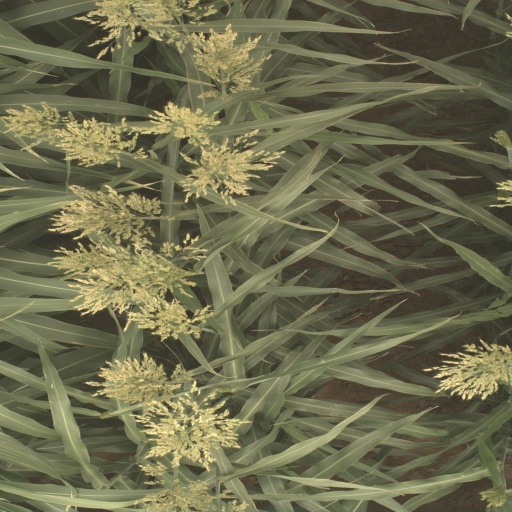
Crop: sorghum